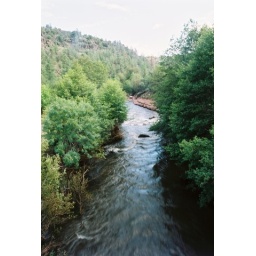
river in mountains of Eastern AZ